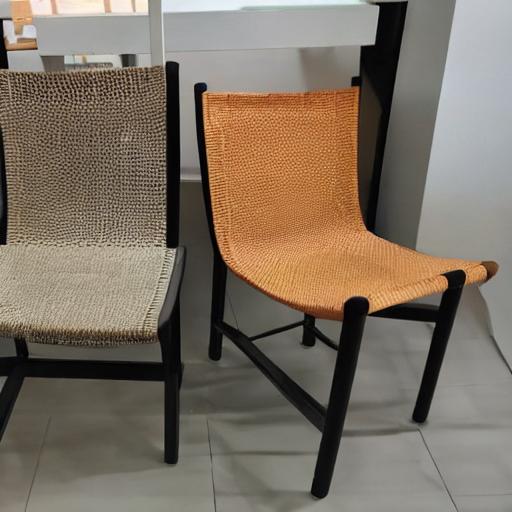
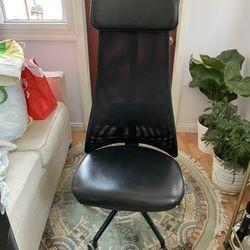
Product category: items_chair
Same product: no